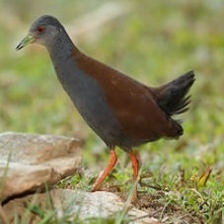
Species: BLACK TAIL CRAKE
Scientific name: AMAURORNIS BICOLOR